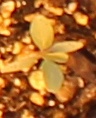
Label: Palmer Amaranth